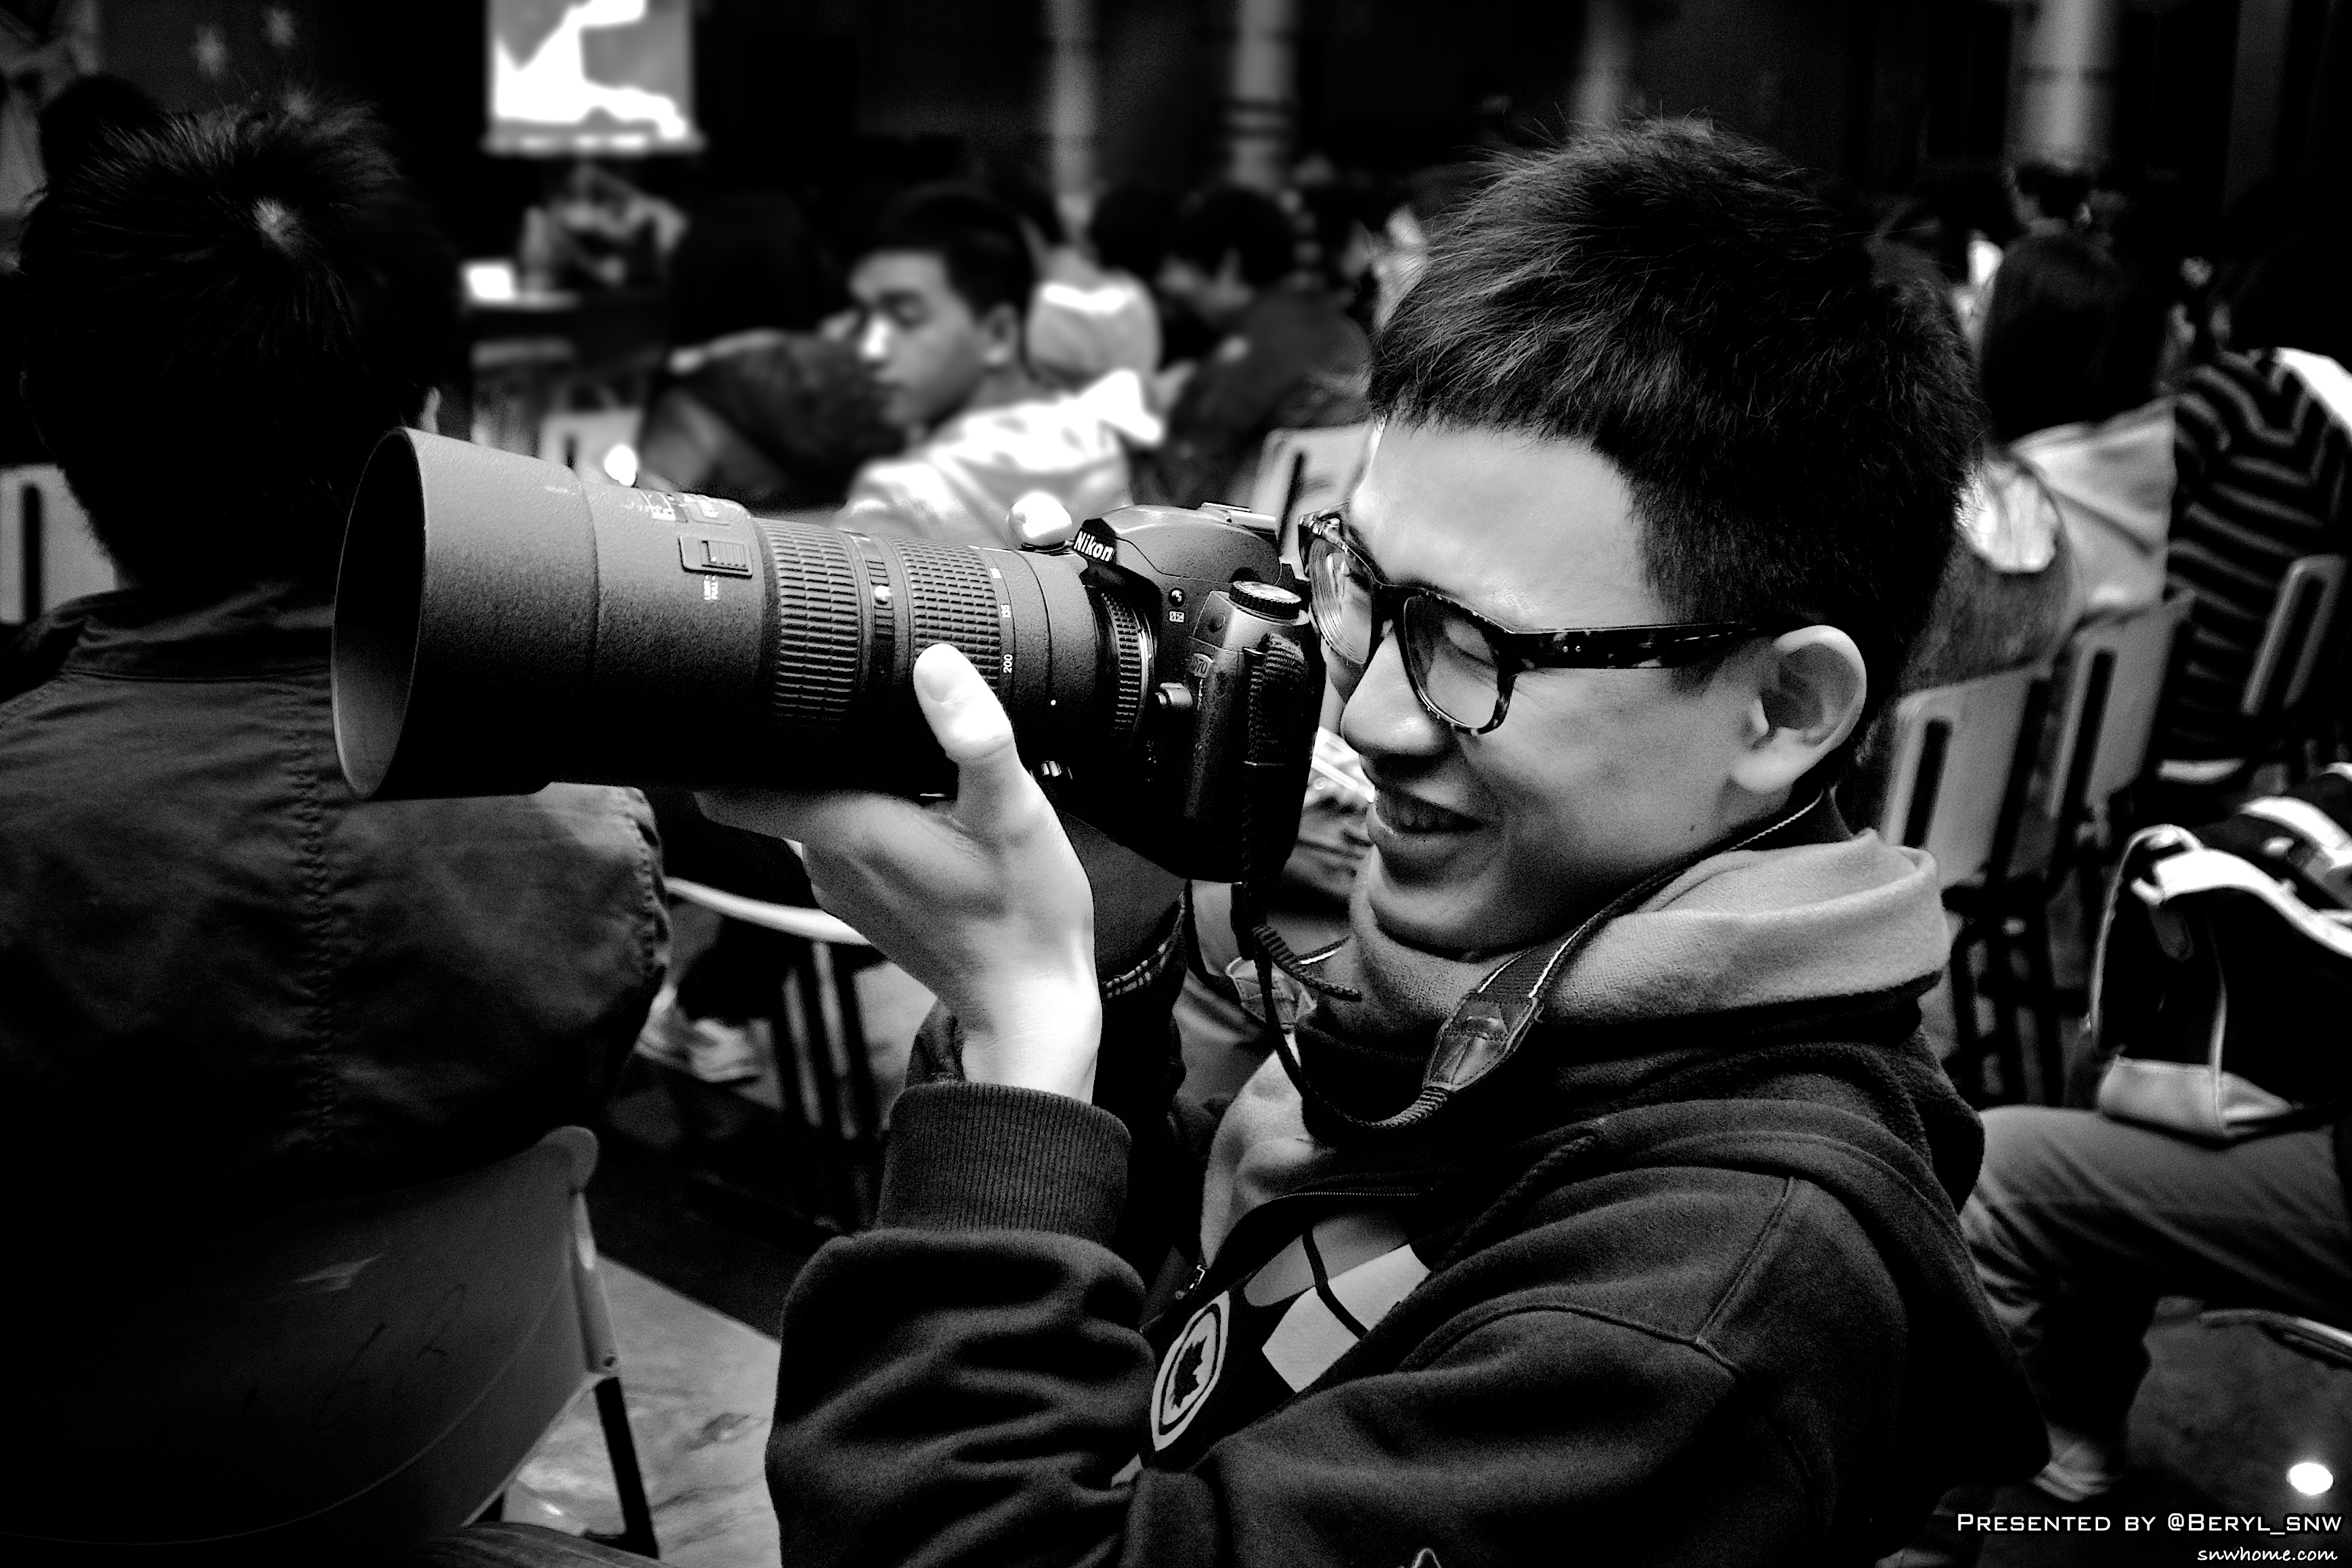
music, black and white, camera, photography, film, crowd, black, monochrome, bw, blackandwhite, students, glasses, university, photograph, speech, canton, school, contest, news, china, cinematographer, monochrome photography, film noir